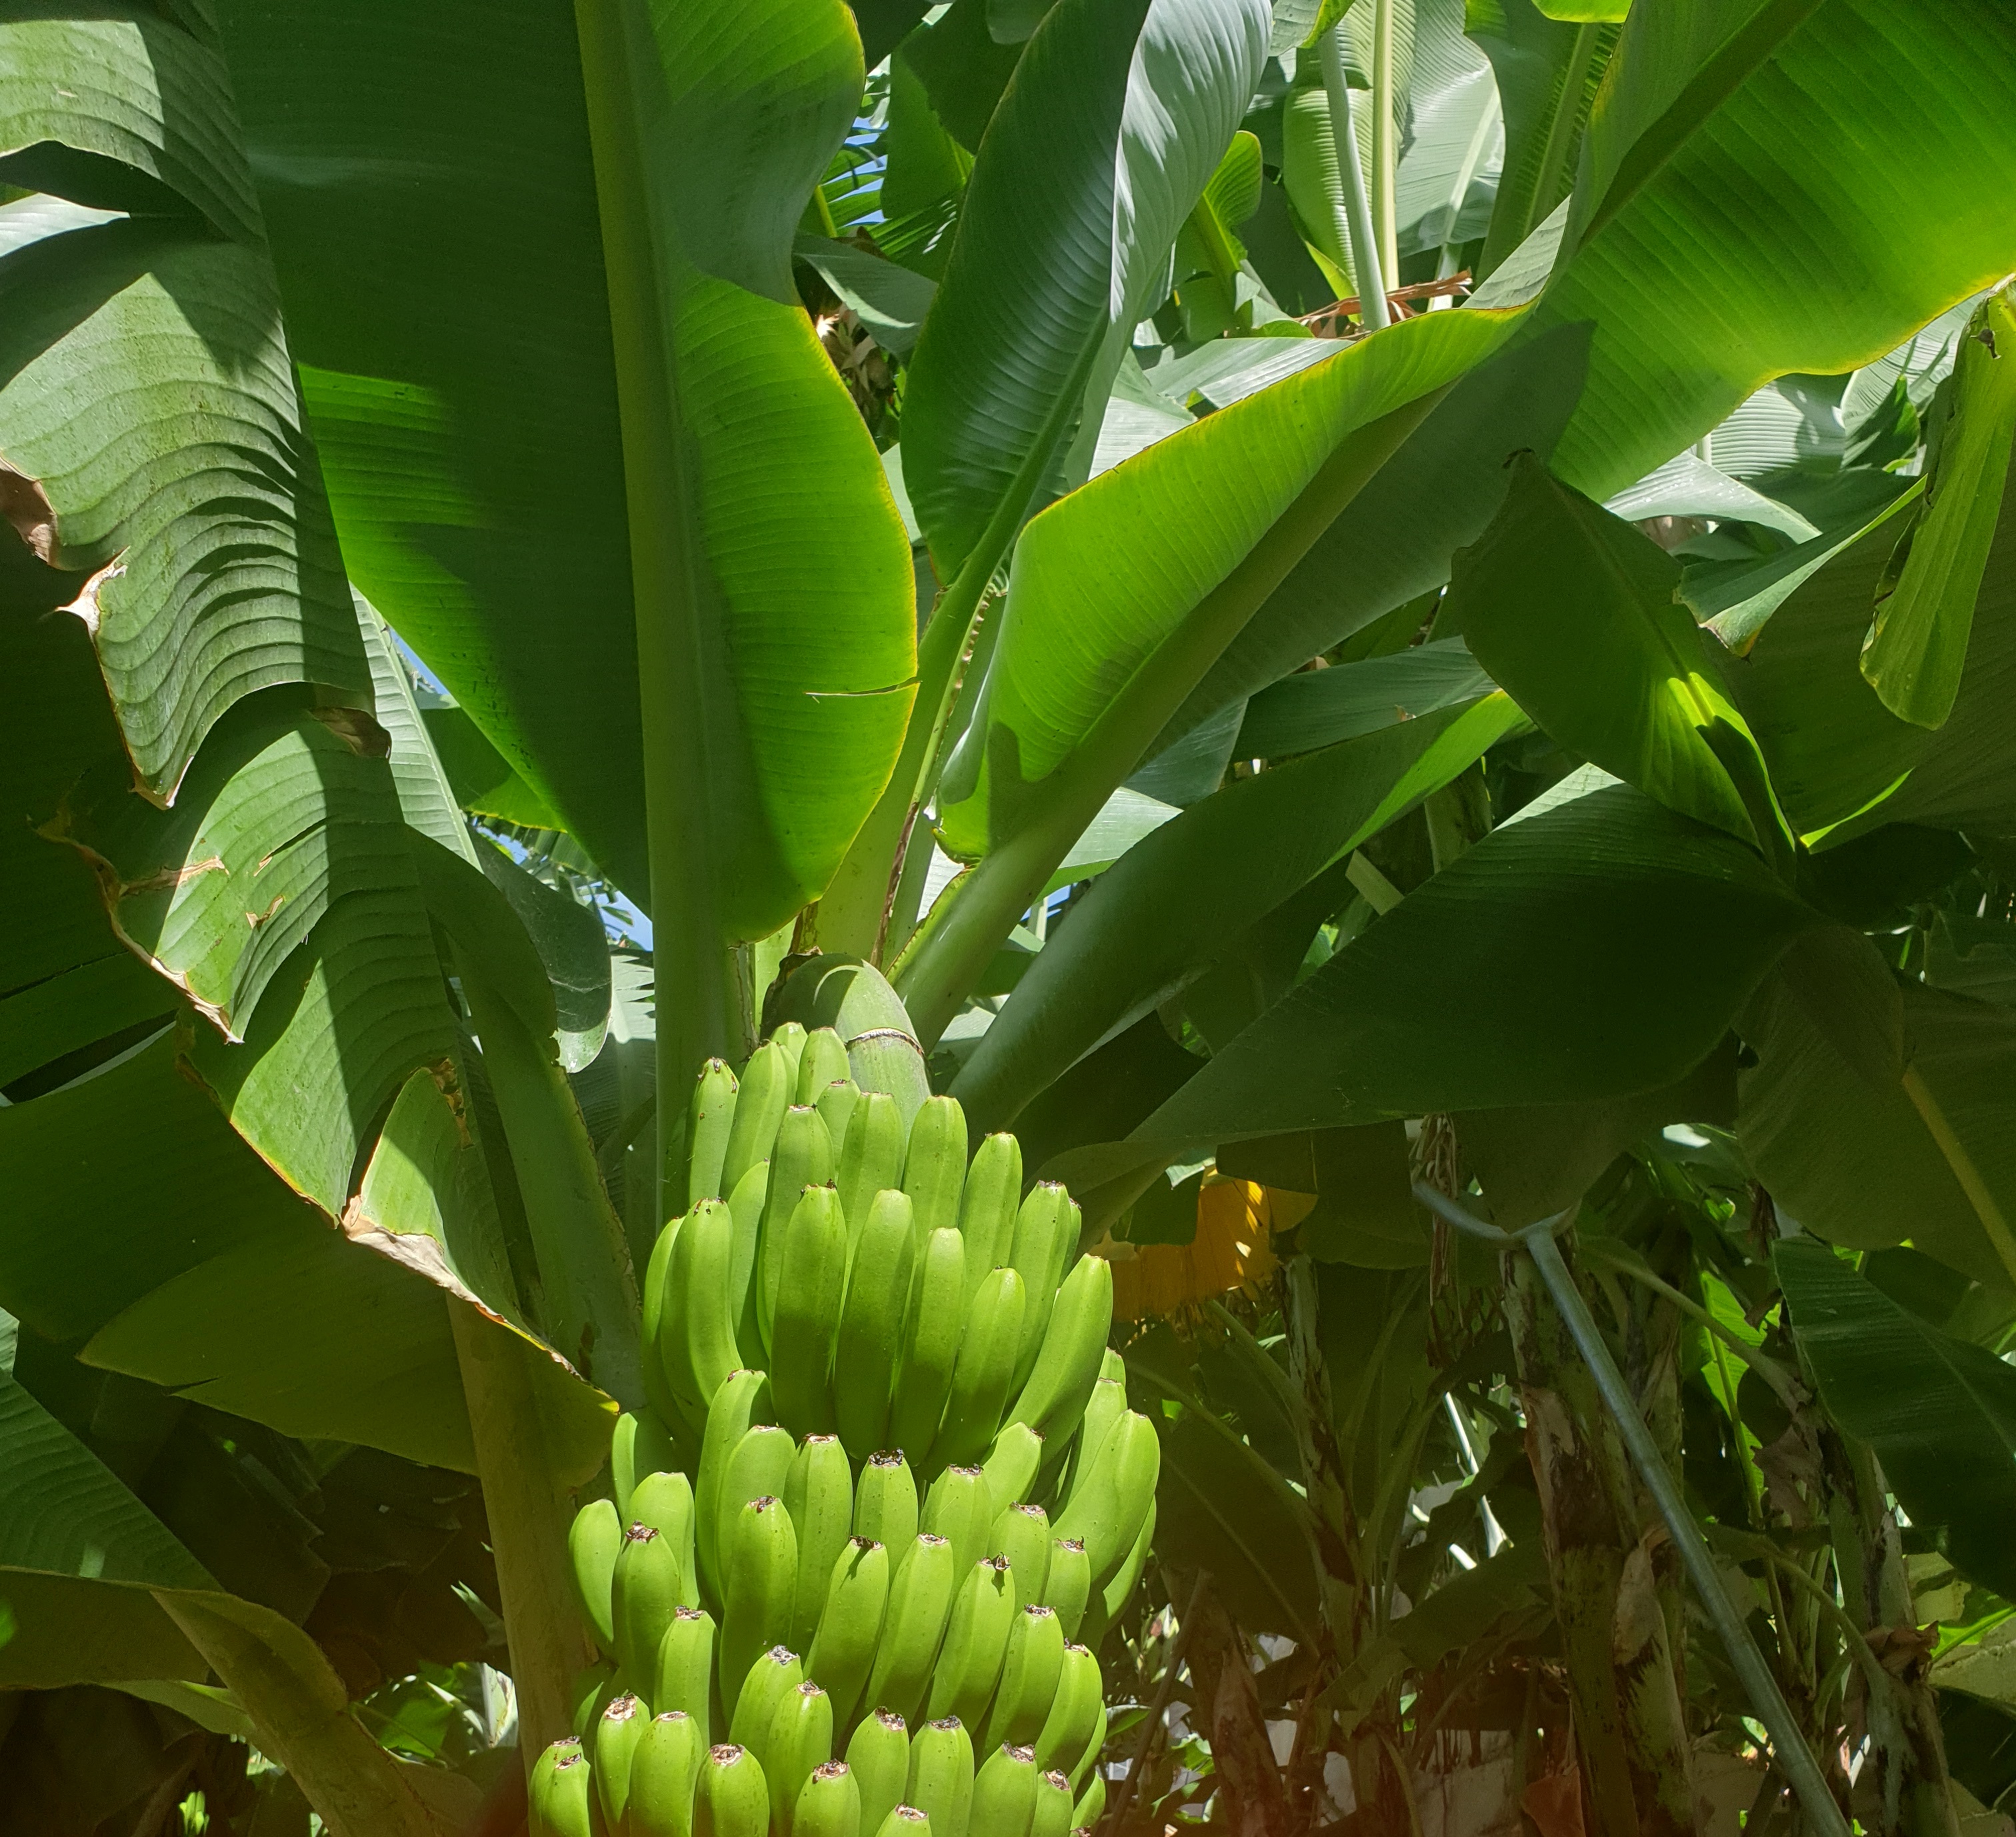
Label: Keep